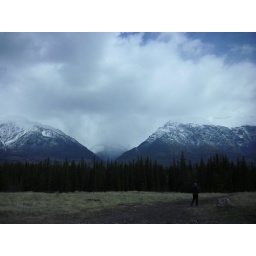
The distant clouds look unhappy in the mountains